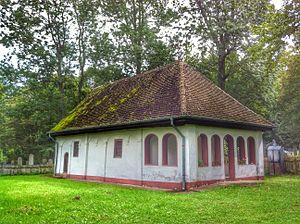
L'église en bois Saint-Georges de Krnjevo est une église orthodoxe serbe située à Krnjevo, dans la municipalité de Velika Plana et dans le district de Podunavlje en Serbie. Elle est inscrite sur la liste des monuments culturels de grande importance de la République de Serbie.
Cet article recense les monuments culturels du district de Podunavlje en Serbie.